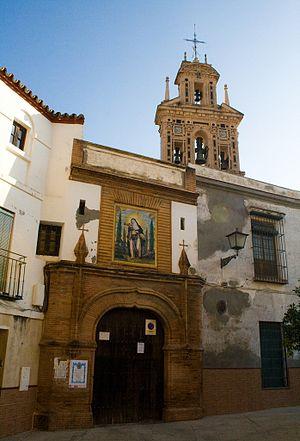
Cet article recense les sites concernés par l'observatoire mondial des monuments en 2016.
L’Ordre de Saint-Jérôme est un ordre monastique de droit pontifical fondé en référence à saint Jérôme sous la règle de saint Augustin. C'est un ordre religieux lié principalement à l'Espagne et partiellement présent au Portugal.